Rita Tushingham

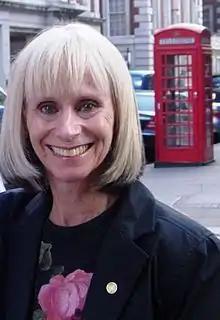
Tushingham in London (2006)

Tushingham married photographer Terry Bicknell in 1962. They had two daughters, Dodonna and Aisha, before divorcing in 1976. In 1981, she married Iraqi cinematographer Ousama Rawi, spending eight years in Canada with him before they separated. They were not legally divorced until 1996. She later divided her time between Germany and London with German writer Hans-Heinrich Ziemann, her partner since 1994. she lives alone in London, near her daughter Aisha and her grandchildren.